Ferrari P4/5 by Pininfarina

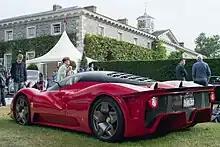
Rear view

Its design began in September 2005 with sketches by Jason Castriota moving through computer-aided sculpture and stringent wind tunnel testing. More than 200 components were designed especially for the car. Most components, including the engine, and drivetrain, are modified from the original Enzo Ferrari. The Vehicle Identification Number (VIN) is unchanged from the Enzo from which it was derived. The P4/5 was publicly revealed on August 18, 2006, at the Pebble Beach Concours d'Elégance and shown again at the Paris Motor Show in late September.